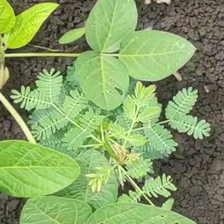
Weed species: Dwarf_cassia_(Chamaecrista pumila)